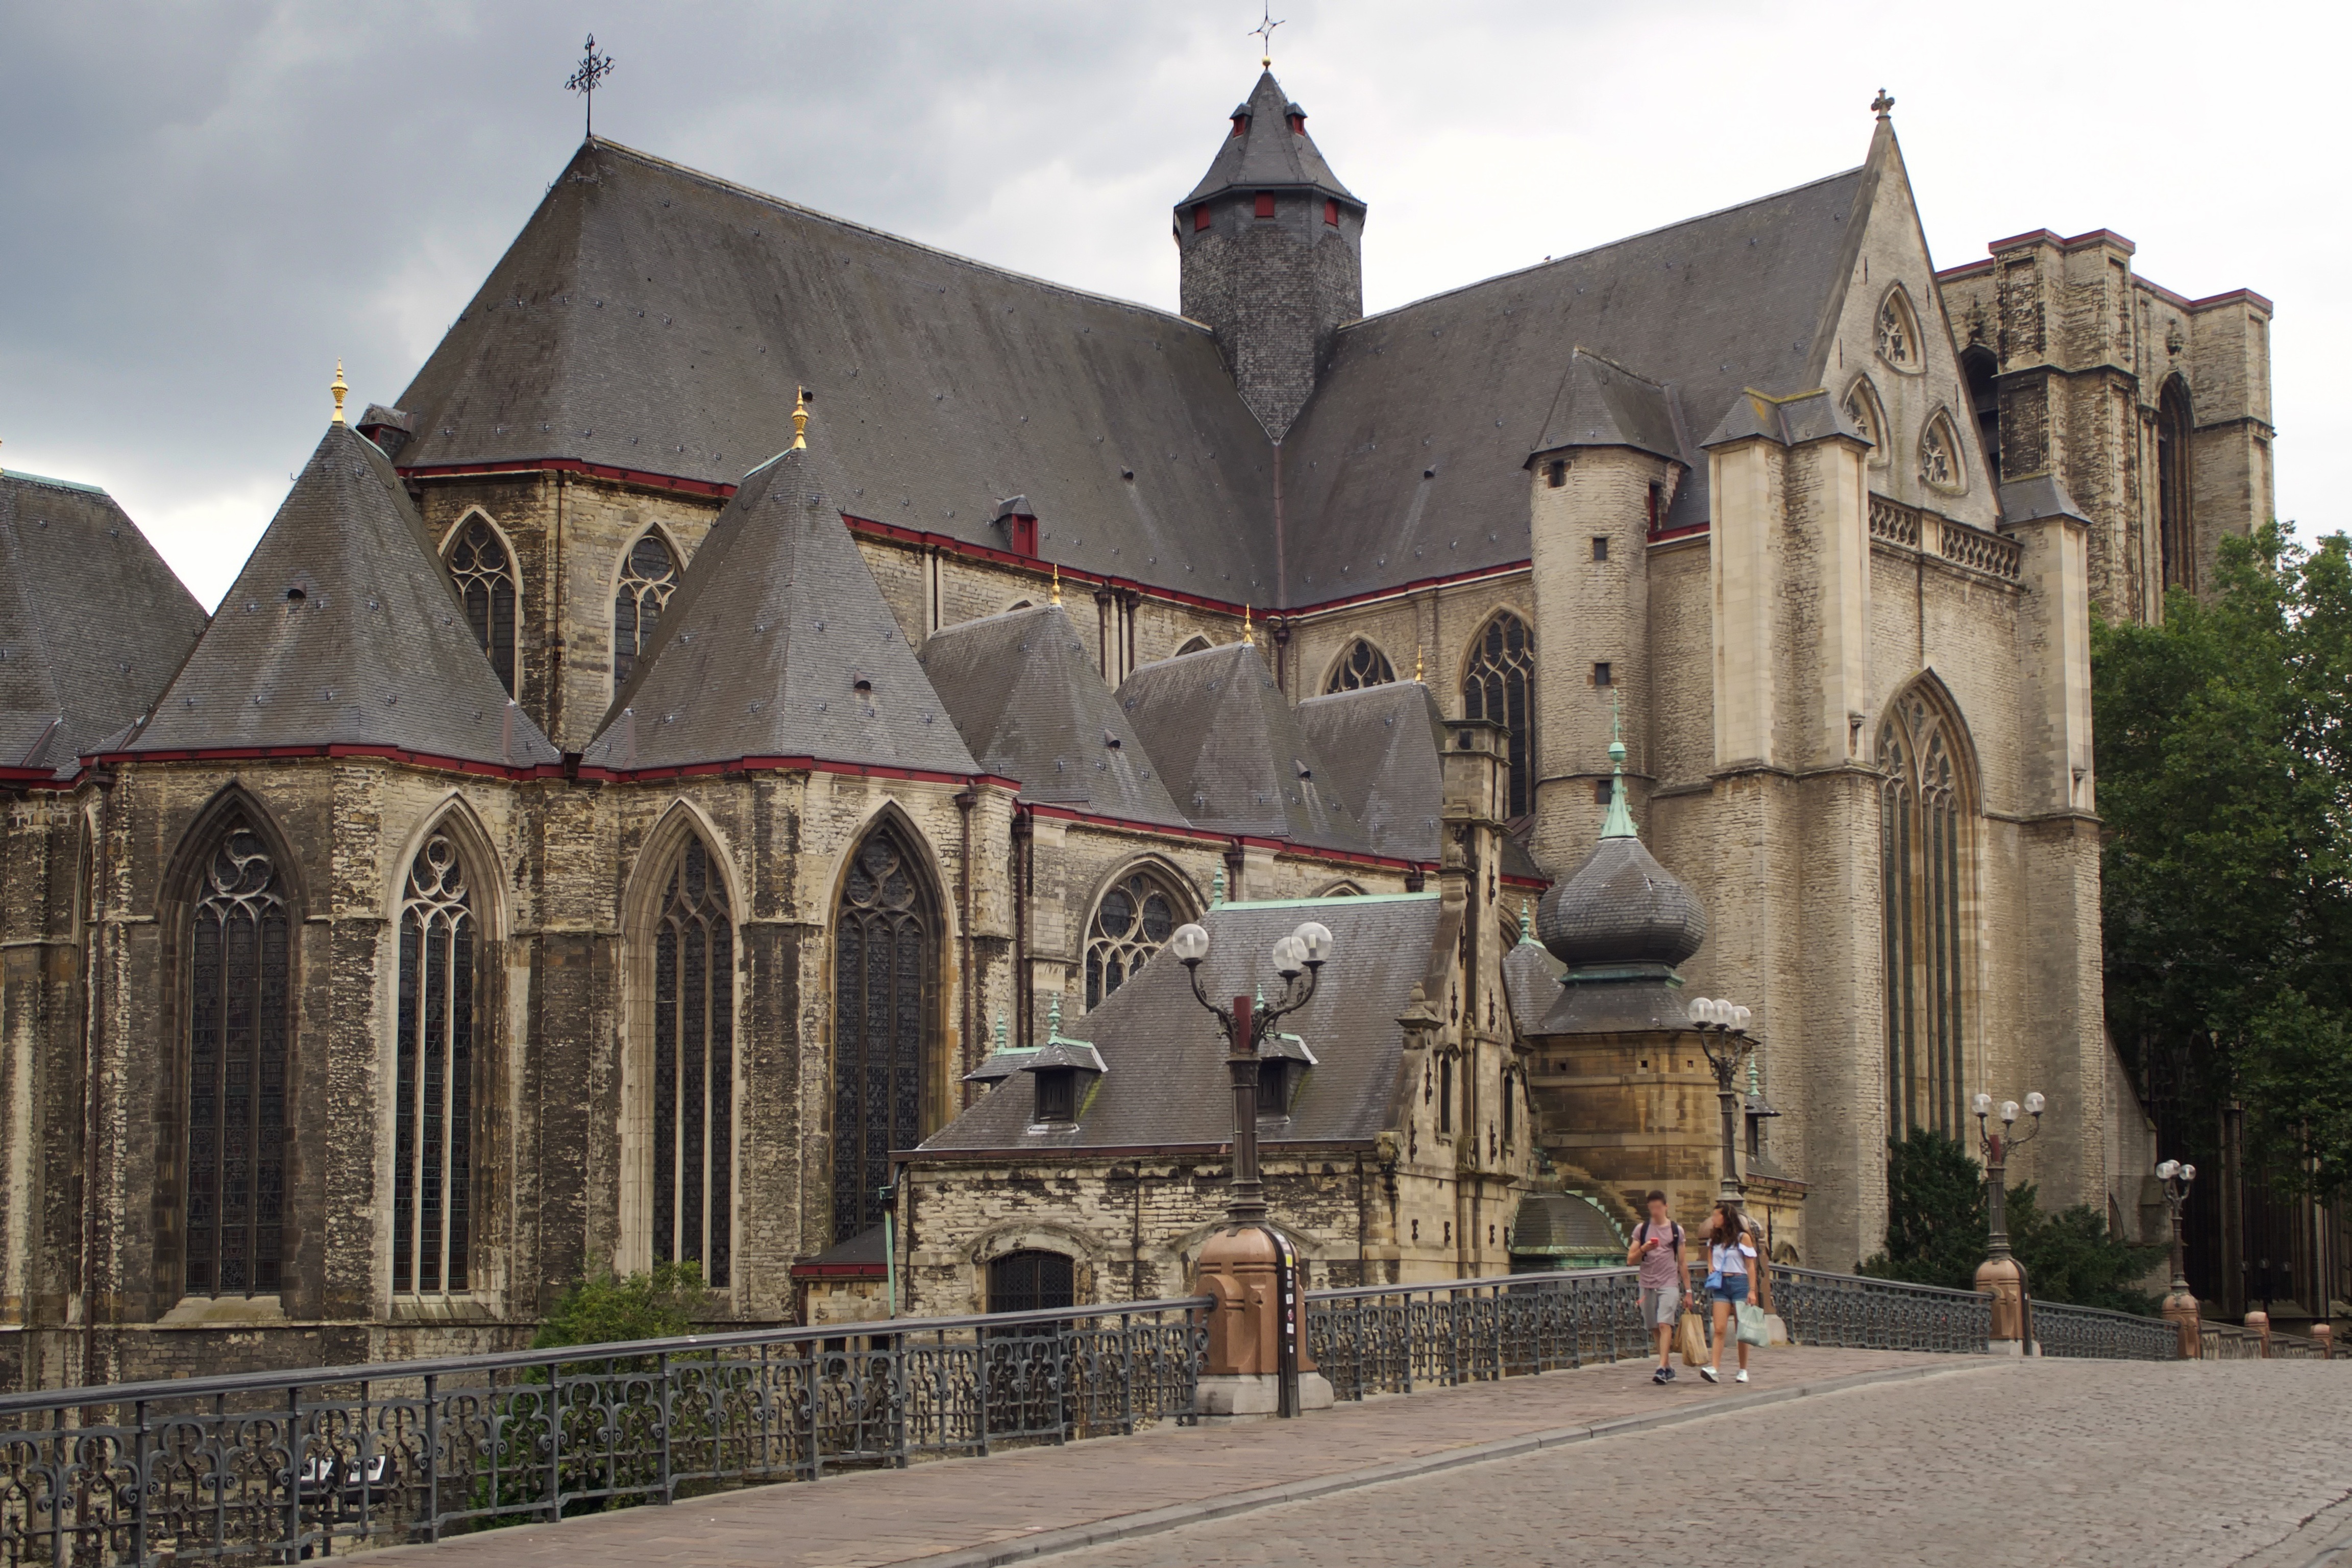
architecture, town, building, chateau, facade, church, cathedral, chapel, place of worship, belgium, monastery, synagogue, abbey, gent, santa michael